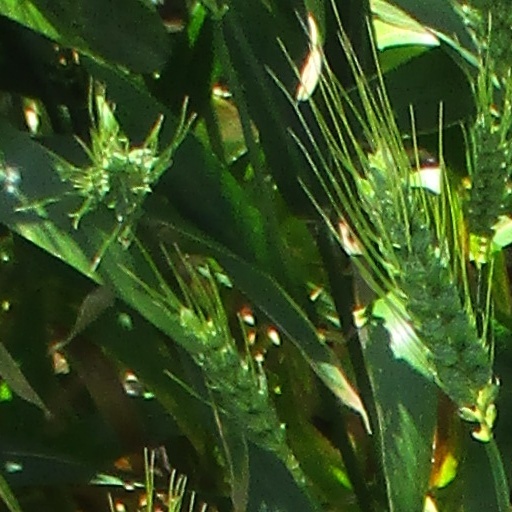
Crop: wheat